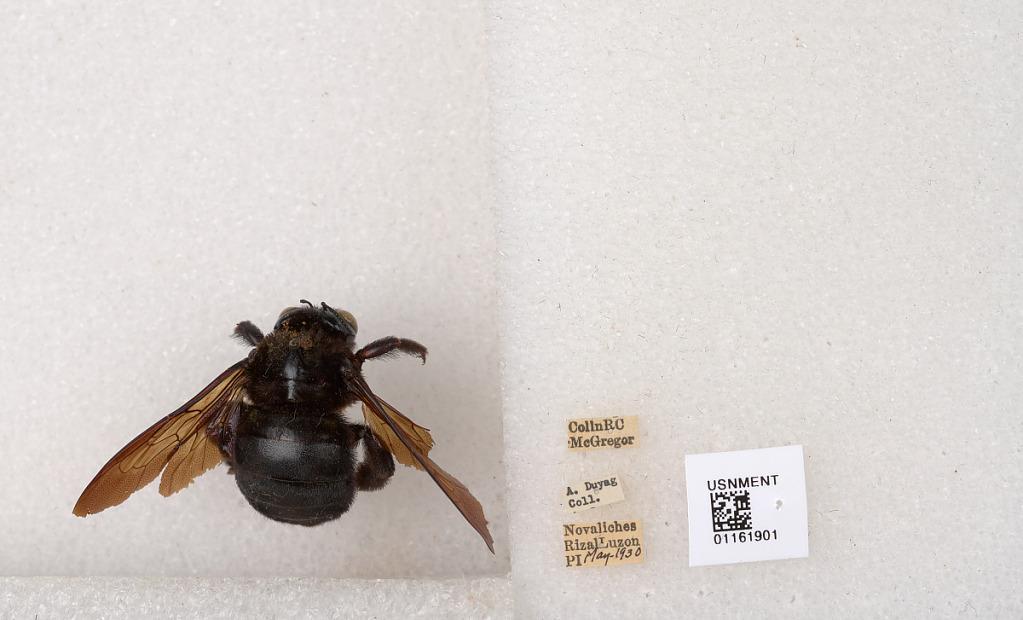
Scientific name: Xylocopa (Koptortosoma) bombiformis Smith
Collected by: A. Duyag
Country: Philippines
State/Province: Central Luzon
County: Nueva Ecija
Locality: Novaliches, Rizal
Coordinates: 14.7429, 121.064